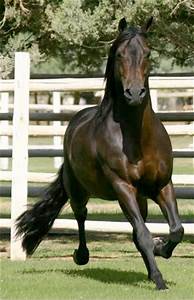
Label: cavallo